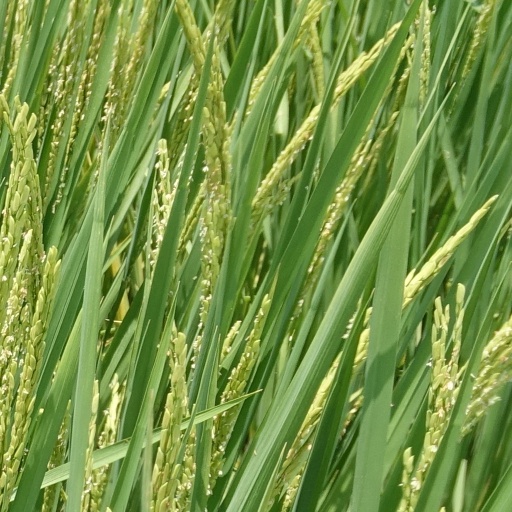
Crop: rice